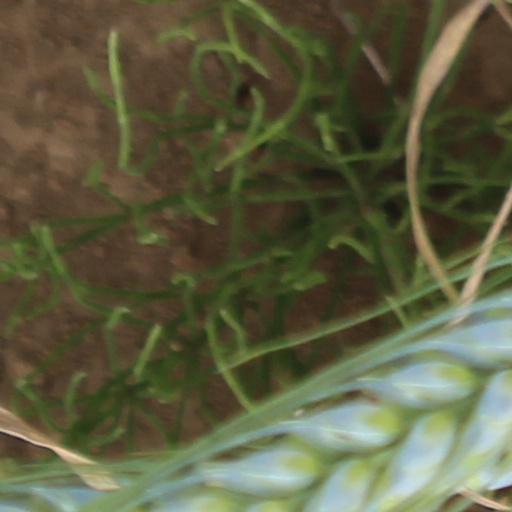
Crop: wheat